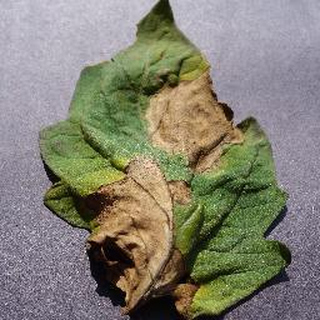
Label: tomato_late_blight